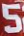
Number: 5